Friedrich Spee

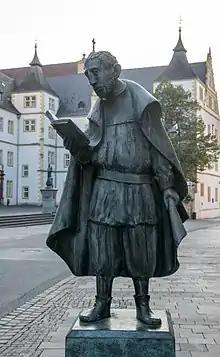
Statue in Paderborn

Spee was born at Kaiserswerth on the Rhine. On finishing his early education at Cologne, he entered the Society of Jesus in 1610, and pursued extensive studies and activity as a teacher at Trier, Fulda, Würzburg, Speyer, Worms and Mainz, where he was ordained a Catholic priest in 1622. He became professor at the University of Paderborn in 1624. From 1626 he taught at Speyer, Wesel, Trier and Cologne, and preached at Paderborn, Cologne and Hildesheim.